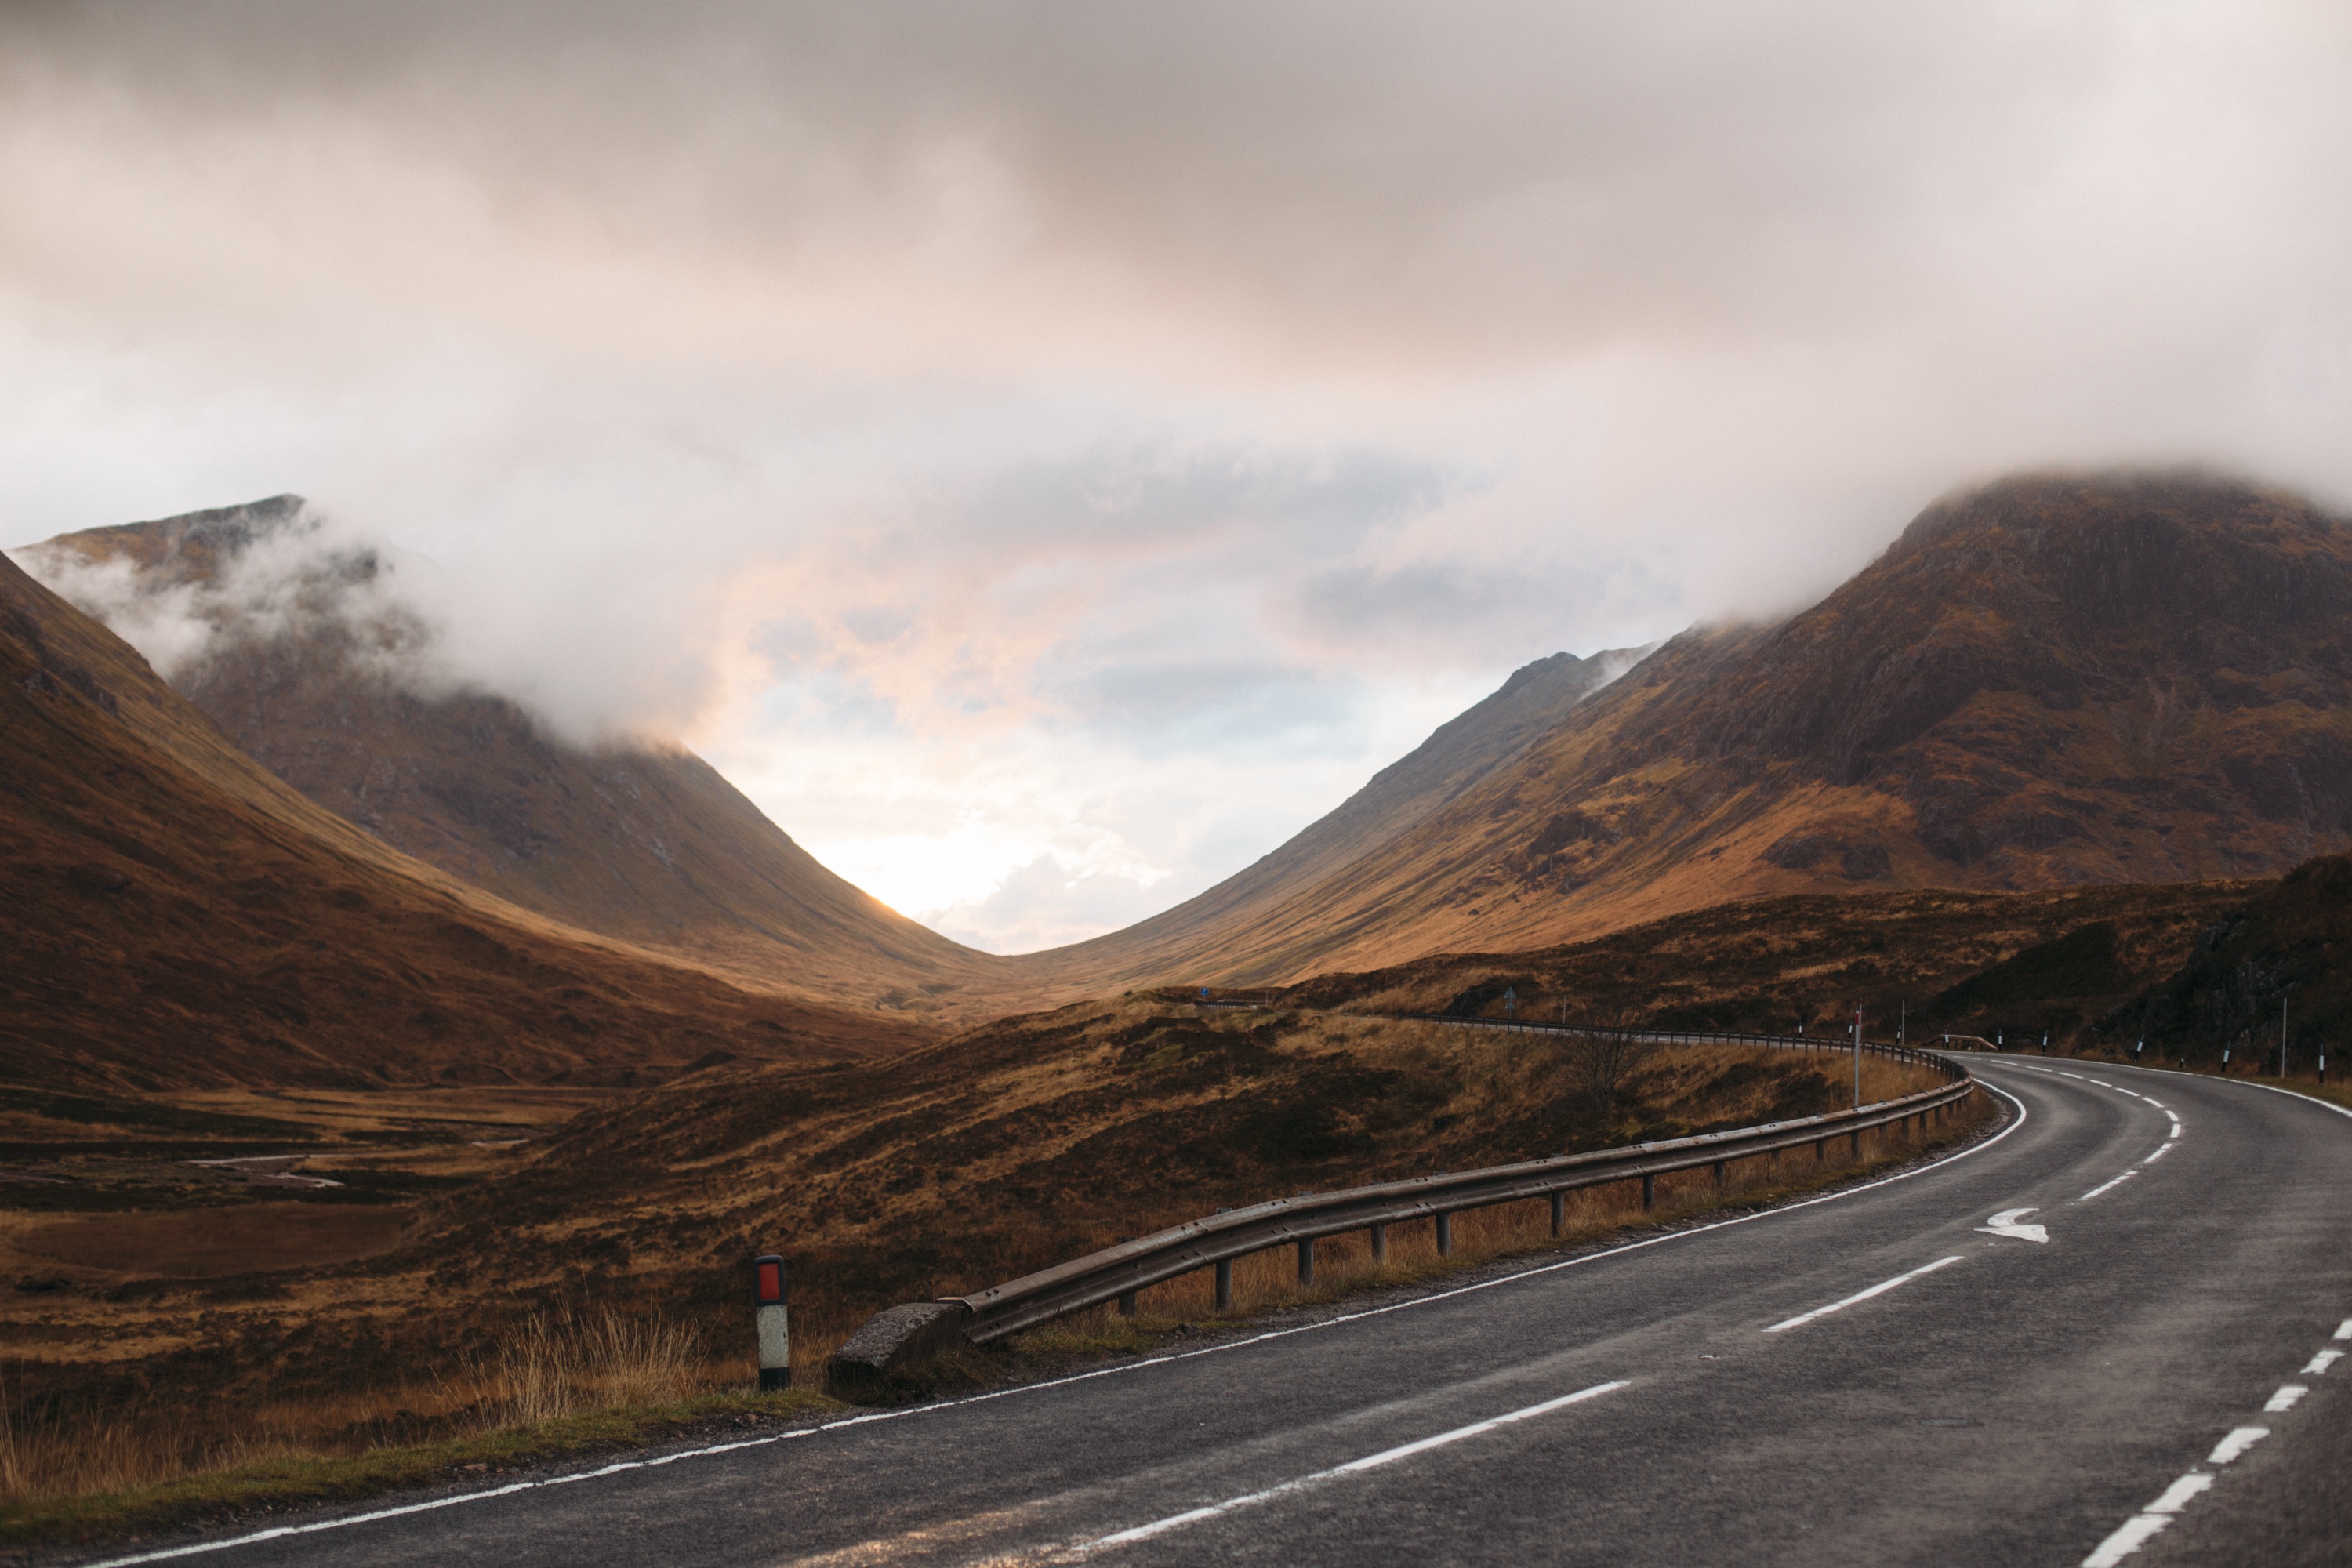
landscape, mountain, cloud, road, morning, hill, highway, valley, mountain range, bend, highland, road trip, infrastructure, plateau, barrier, loch, mountain pass, atmospheric phenomenon, mountainous landforms